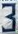
Number: 3